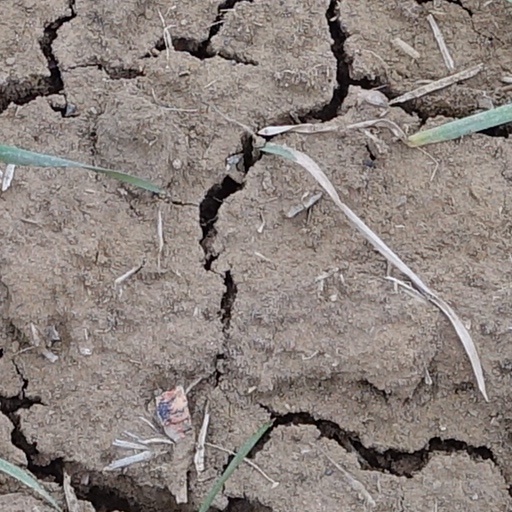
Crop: wheat